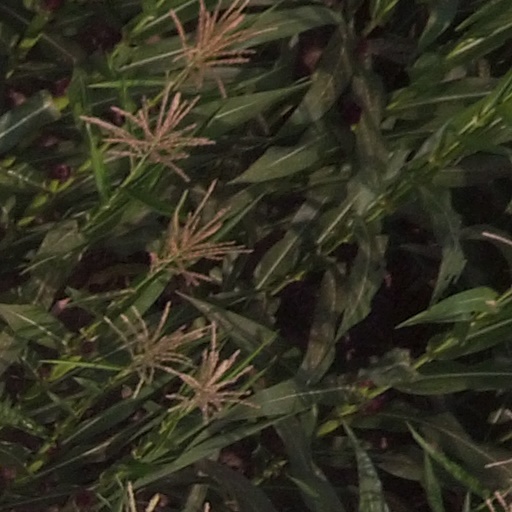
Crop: maize; corn